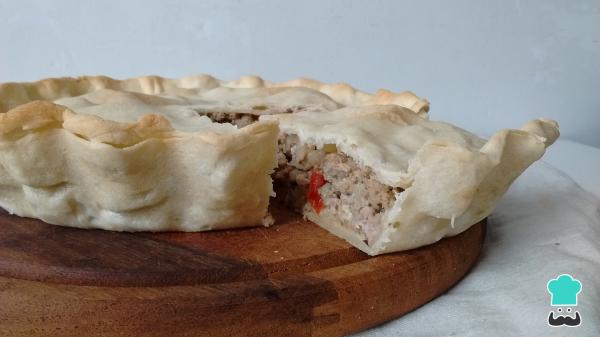
Cocina tu tarta en el horno precalentado a 200-220 ºC durante unos 30 minutos y disfruta de esta deliciosa tarta de carne molida o picada. ¡A comer! ¿Qué te pareció esta receta? Cuéntanos en los comentarios